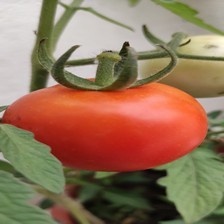
Label: tomato